Carlos Ominami

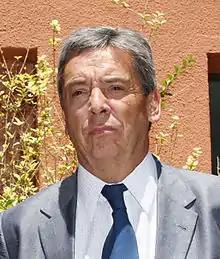
Carlos Ominami in 2010

Carlos Octavio Ominami Pascual (born 18 June 1950) is a Chilean economist and politician, former parliamentarian and former Chilean Minister of State.